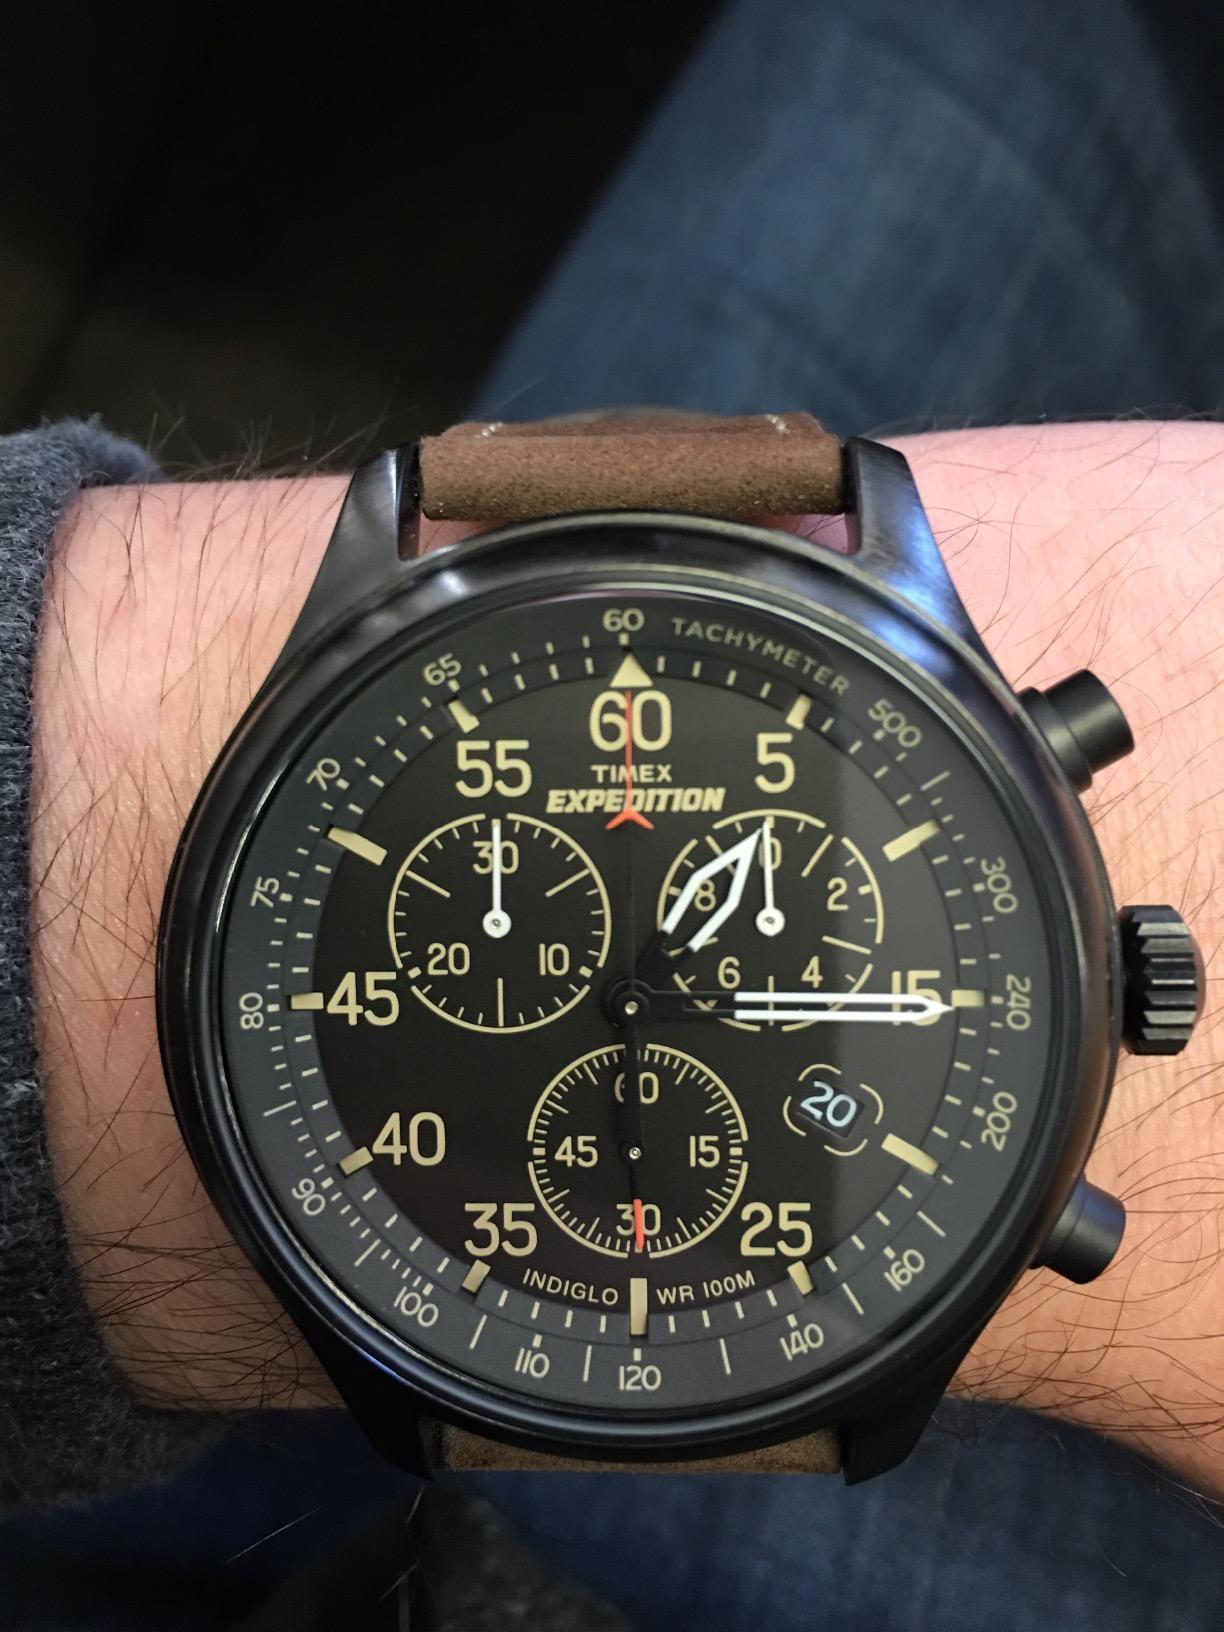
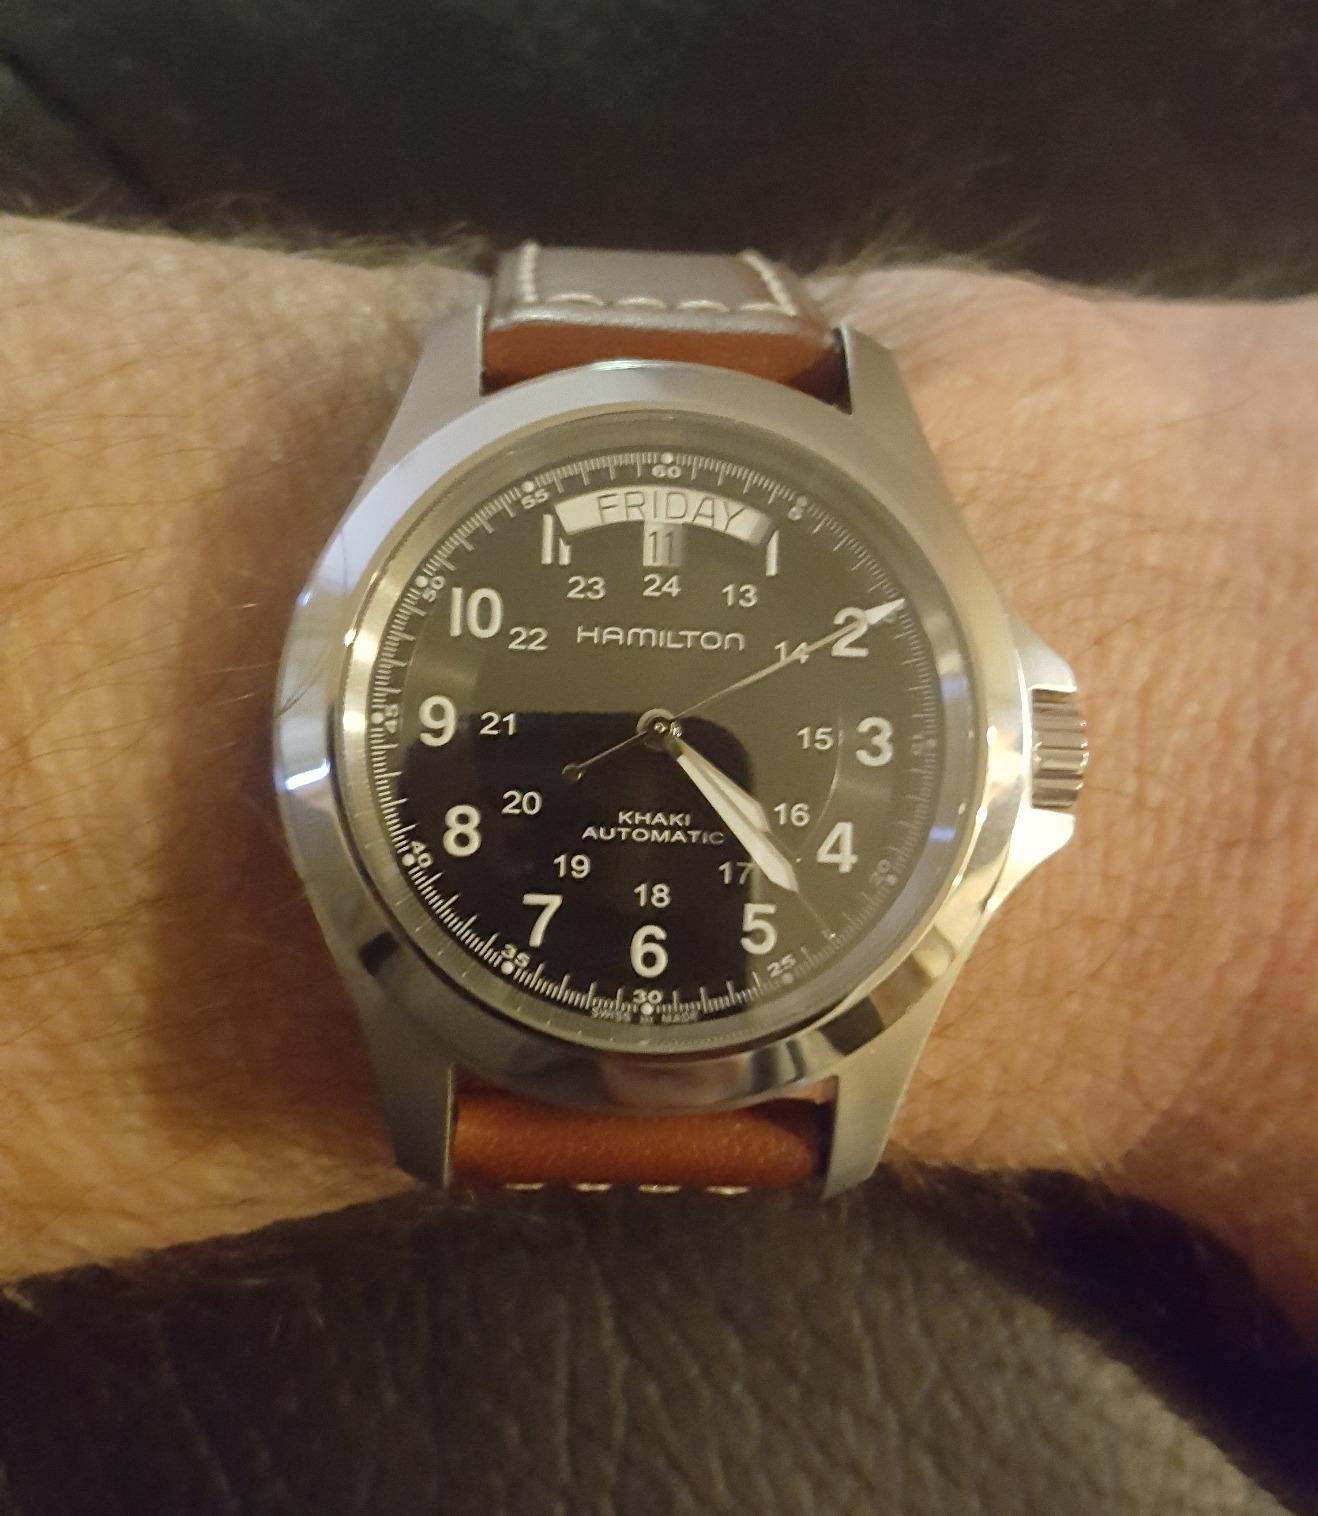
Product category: accessories_watch
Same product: no